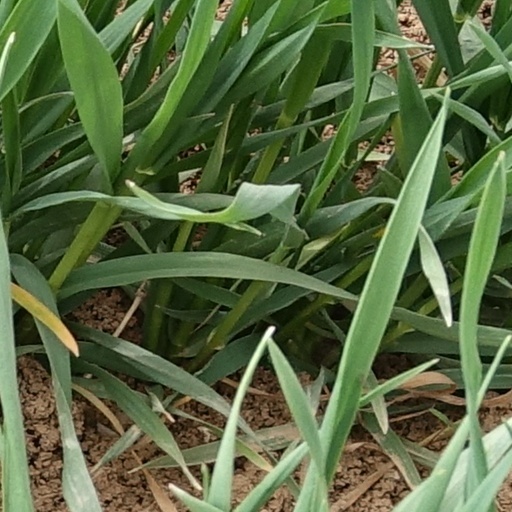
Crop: wheat